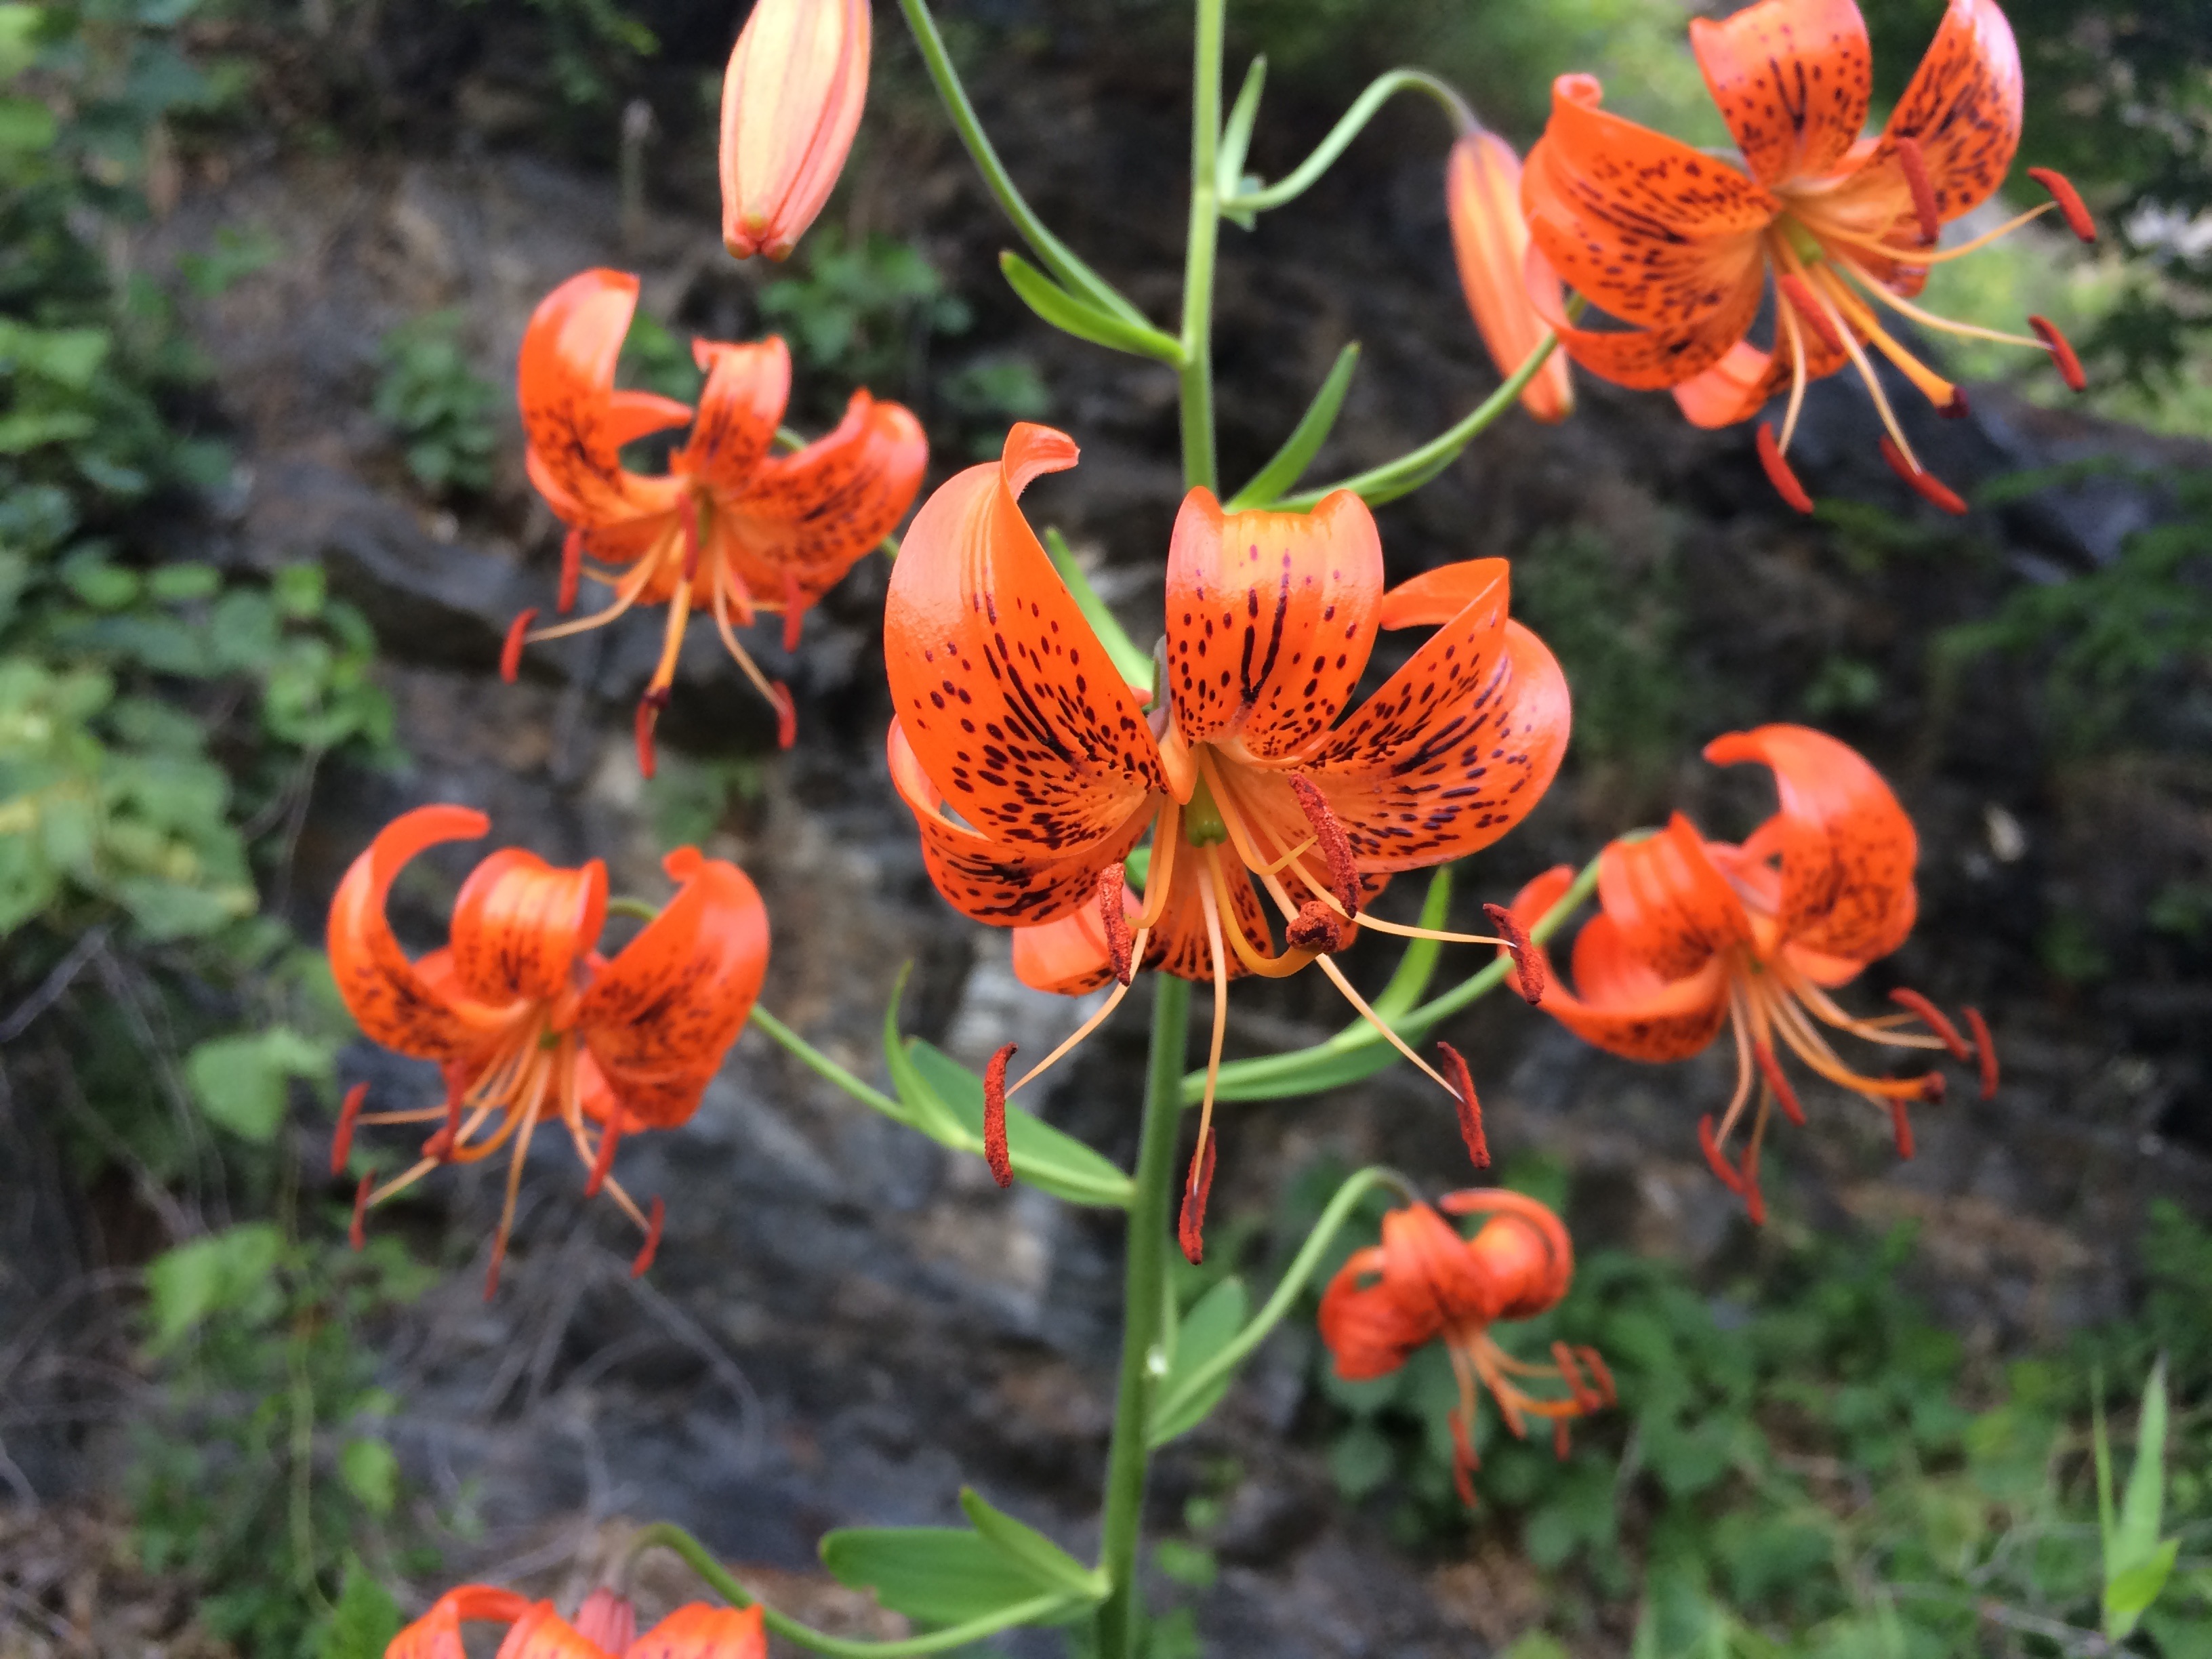
nature, plant, camera, meadow, leaf, flower, petal, lens, autumn, botany, flora, wildflower, flowers, shrub, depth, lily, macro photography, flowering plant, scattering, orange lily, land plant